Romanticism in Scotland

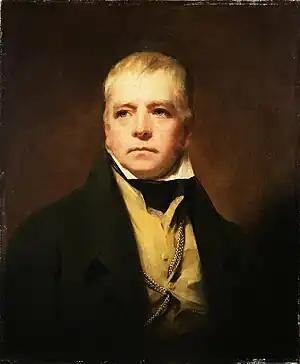
Raeburn's portrait of Walter Scott in 1822

Perhaps the most influential composer of the first half of the nineteenth century was the German Felix Mendelssohn, who visited Britain ten times, for a total of twenty months, from 1829. Scotland inspired two of his most famous works, the overture "Fingal's Cave" (also known as the "Hebrides Overture") and the "Scottish Symphony" (Symphony No. 3). On his last visit to England in 1847, he conducted his own "Scottish Symphony" with the Philharmonic Orchestra before Queen Victoria and Prince Albert. Max Bruch (1838–1920) composed the "Scottish Fantasy" (1880) for violin and orchestra, which includes an arrangement of the tune "Hey Tuttie Tatie", best known for its use in the song "Scots Wha Hae" by Burns.